Liberation BC

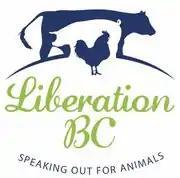
Liberation BC logo

Liberation BC is a non-profit animal rights organization based in Vancouver, British Columbia, Canada, founded in 2004. It is run entirely by volunteers, including the board of directors, and has an e-mail network of nearly 4000 supporters. The stated mission of Liberation BC is "to expose animal exploitation through outreach and education, to promote a vegan lifestyle as the most effective and attainable way to protect animals, and to build and provide support for a strong community of effective animal advocates."